Teodor Atanasiu

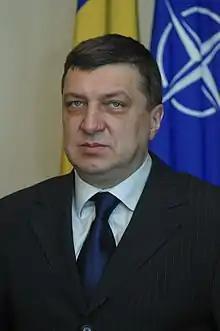
Teodor Atanasiu

Teodor Atanasiu (born 23 September 1962) is a Romanian engineer and politician. A member of the National Liberal Party (PNL), he was Minister of National Defence in the Călin Popescu-Tăriceanu cabinet from December 2004 to October 2006. He was a member of the Romanian Chamber of Deputies for Alba County from 2008 to 2016.